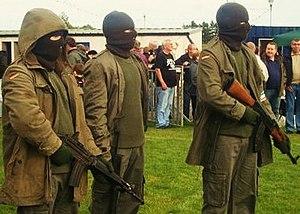
L'Armée républicaine irlandaise provisoire est une organisation paramilitaire républicaine irlandaise, qui, de 1969 à 1997, militait pour l'indépendance complète de l'Irlande du Nord vis-à-vis de la monarchie du Royaume-Uni, et l'instauration d'un État républicain libre et souverain sur l'ensemble de l'île d'Irlande.
Une Active Service Unit est une cellule de combat de l'Irish Republican Army, puis de l'Armée républicaine irlandaise provisoire. Elle est composée de 5 à 8 membres.